18th (Service) Battalion, King's Royal Rifle Corps (Arts and Crafts)

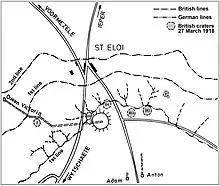
The St Eloi mine of 7 June 1917.

On 6 August 1914, less than 48 hours after Britain's declaration of war, Parliament sanctioned an increase of 500,000 men for the Regular British Army. The newly-appointed Secretary of State for War, Earl Kitchener of Khartoum, issued his famous call to arms: 'Your King and Country Need You', urging the first 100,000 volunteers to come forward. Men flooded into the recruiting offices and the 'first hundred thousand' were enlisted within days. This group of six divisions with supporting arms became known as Kitchener's First New Army, or 'K1'. The K2, K3 and K4 battalions, brigades and divisions followed soon afterwards. But the flood of volunteers overwhelmed the ability of the Army to absorb them, and the K5 units were largely raised by local initiative rather than at regimental depots, often from men from particular localities or backgrounds who wished to serve together: these were known as 'Pals battalions'. The 'Pals' phenomenon quickly spread across the country, as local recruiters offered complete units to the War Office (WO). One such unit was the 18th (Service) Battalion, King's Royal Rifle Corps (Arts and Crafts) (18th KRRC) raised by Sir Herbert Raphael, 1st Baronet, MP. He had at one time been an officer in the 1st Volunteer Battalion, Essex Regiment, but had enlisted as a Private in the 24th Battalion, Royal Fusiliers (2nd Sportsmen's) soon after the outbreak of war. In June 1915 he was given the rank of Captain to raise a new battalion. Before the war he had been developing his estate at Gidea Park, Essex, as a 'Garden suburb' as part of the Arts and Crafts movement, and the name became attached to the battalion raised there.